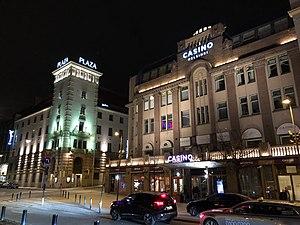
Un casino, ou établissement de jeux, est un lieu ouvert au public, légal et contrôlé, qui propose des jeux d'argent, généralement de hasard.
Mikonkatu est une rue du quartier de Kluuvi au centre d'Helsinki en Finlande.